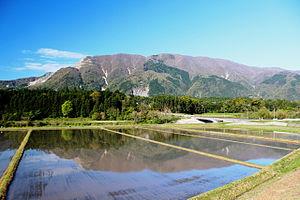
Les anisoptères constituent un sous-ordre d'insectes odonates. Ils sont caractérisés par de larges yeux composés très développés généralement joints au-dessus de la tête et un corps allongé. Les ailes antérieures et postérieures sont de formes différentes et au repos, restent dans une position perpendiculaire au corps. Dans le langage courant, les anisoptères sont appelés libellules tandis que les zygoptères sont appelés demoiselles.